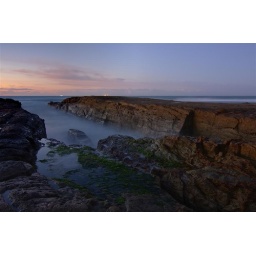
Lush green weed sits on the foreground rocks above the rising tide.Coal ships sit on the horizon greeting the first light of sunrise.